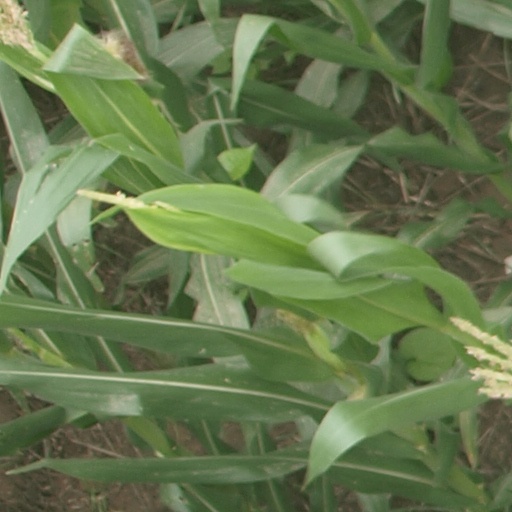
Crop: maize; corn